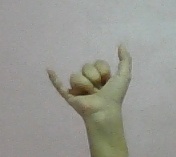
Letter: ya